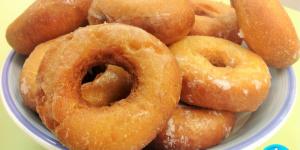
donas caseras glaseadas paso a paso